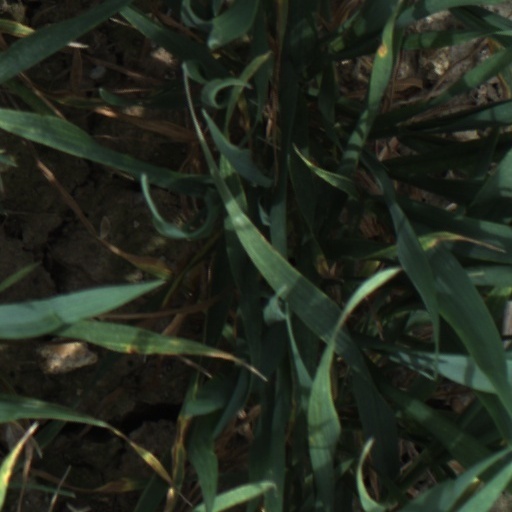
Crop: wheat